Josef Gassler

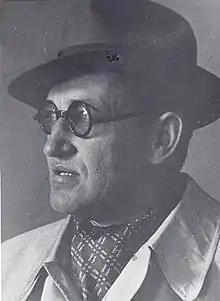

Josef Gassler was an Austrian Expressionist painter. He was born in Austerlitz, Moravia, on 6 March 1893 and died in Vienna on 27 April 1978.